Flower Drum Song (film)

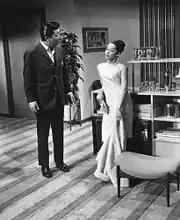
Sammy Fong (Jack Soo) and Linda Low (Nancy Kwan) in "Flower Drum Song"

A young woman named Mei Li emigrates from China to Chinatown, San Francisco as an illegal immigrant with her father. After landing, the Lis seek the address of Madam Fong, the mother of Sammy Fong, to whom Mei Li has been promised in an arranged marriage. While asking where to find Madam Fong, Mei Li performs a flower drum song to earn money ("A Hundred Million Miracles"). Sammy is the owner of a night club, the Celestial Gardens (inspired by the actual Forbidden City nightclub) and already is romantically involved with his leading showgirl Linda Low. The Lis arrive at the Celestial Gardens during a show ("Fan Tan Fannie").